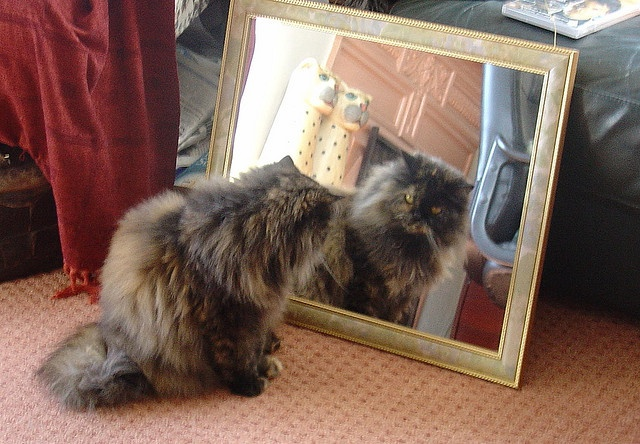
A cat is looking at himself in the mirror.
a furry cat looks at its own reflection in a mirror
a cat is looking into a small mirror
The furry cat is looking at it's own reflection in the mirror.
A cat is looking at itself in the mirror on the floor.